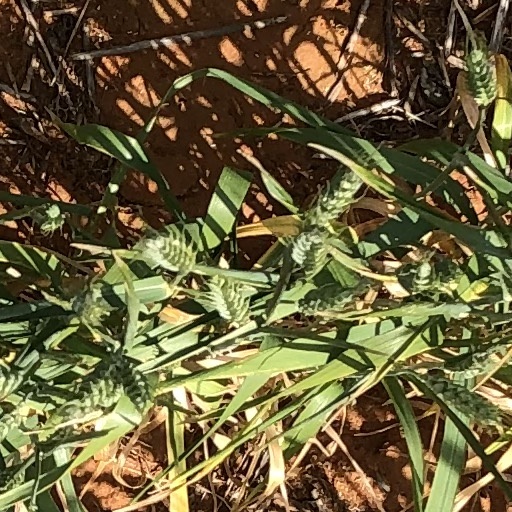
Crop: wheat